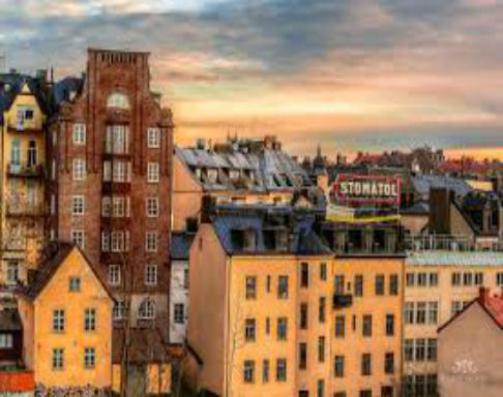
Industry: Necessities